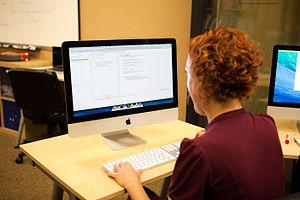
En informatique, un développeur ou analyste programmeur est un informaticien qui réalise des logiciels et les met en œuvre à l'aide de langages de programmation.